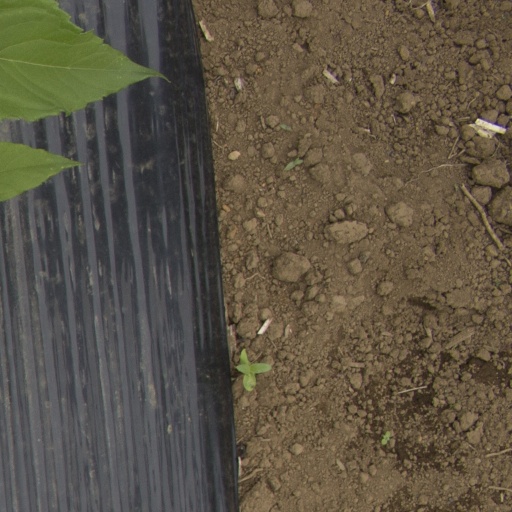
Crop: Jerusalem artichoke